Howard Hack

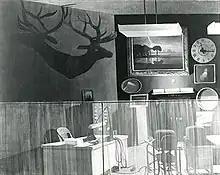
"Window Series #21," 1967, F. Uri & Co., San Francisco MOMA Collection

In 1967, the M.H. De Young Museum, San Francisco, exhibited Hack’s “Window Series,” oil paintings depicting scenes from San Francisco’s South of Market area designated for demolition. In his review of the show San Francisco Chronicle art critic Alfred Frankenstein referred to the works as “magic realism,” a phrase coined in 1943 by Alfred H. Barr Jr., founding director of the New York Museum of Modern Art. (In her “Foreword and Acknowledgment” to the MoMA catalog for the exhibition "Realists and Magic Realism", Dorothy Canning Miller referred to Barr’s definition of magic realism as “a term sometimes applied to painters who by means of an exact realistic technique try to make plausible and convincing their improbable dreamlike or fantastic visions.”) Frankenstein noted: “Hack has lived for a long time with the moods of windows…. (T)hey display for him the humble machinery of everyday living - shoemaker’s equipment, the chairs and cabinets of a barber shop, a tailor’s padded pressing iron – always silent, always at rest, intensified to the highest degree by isolation and close scrutiny. But his collection of Sunday morning glimpses into little offbeat shops is neither a social document, in the manner of Edward Hopper, nor a celebration of the mechanized, in the style of Charles Sheeler. It is a document of Howard Hack’s perceptions, reactions, and experiments.”